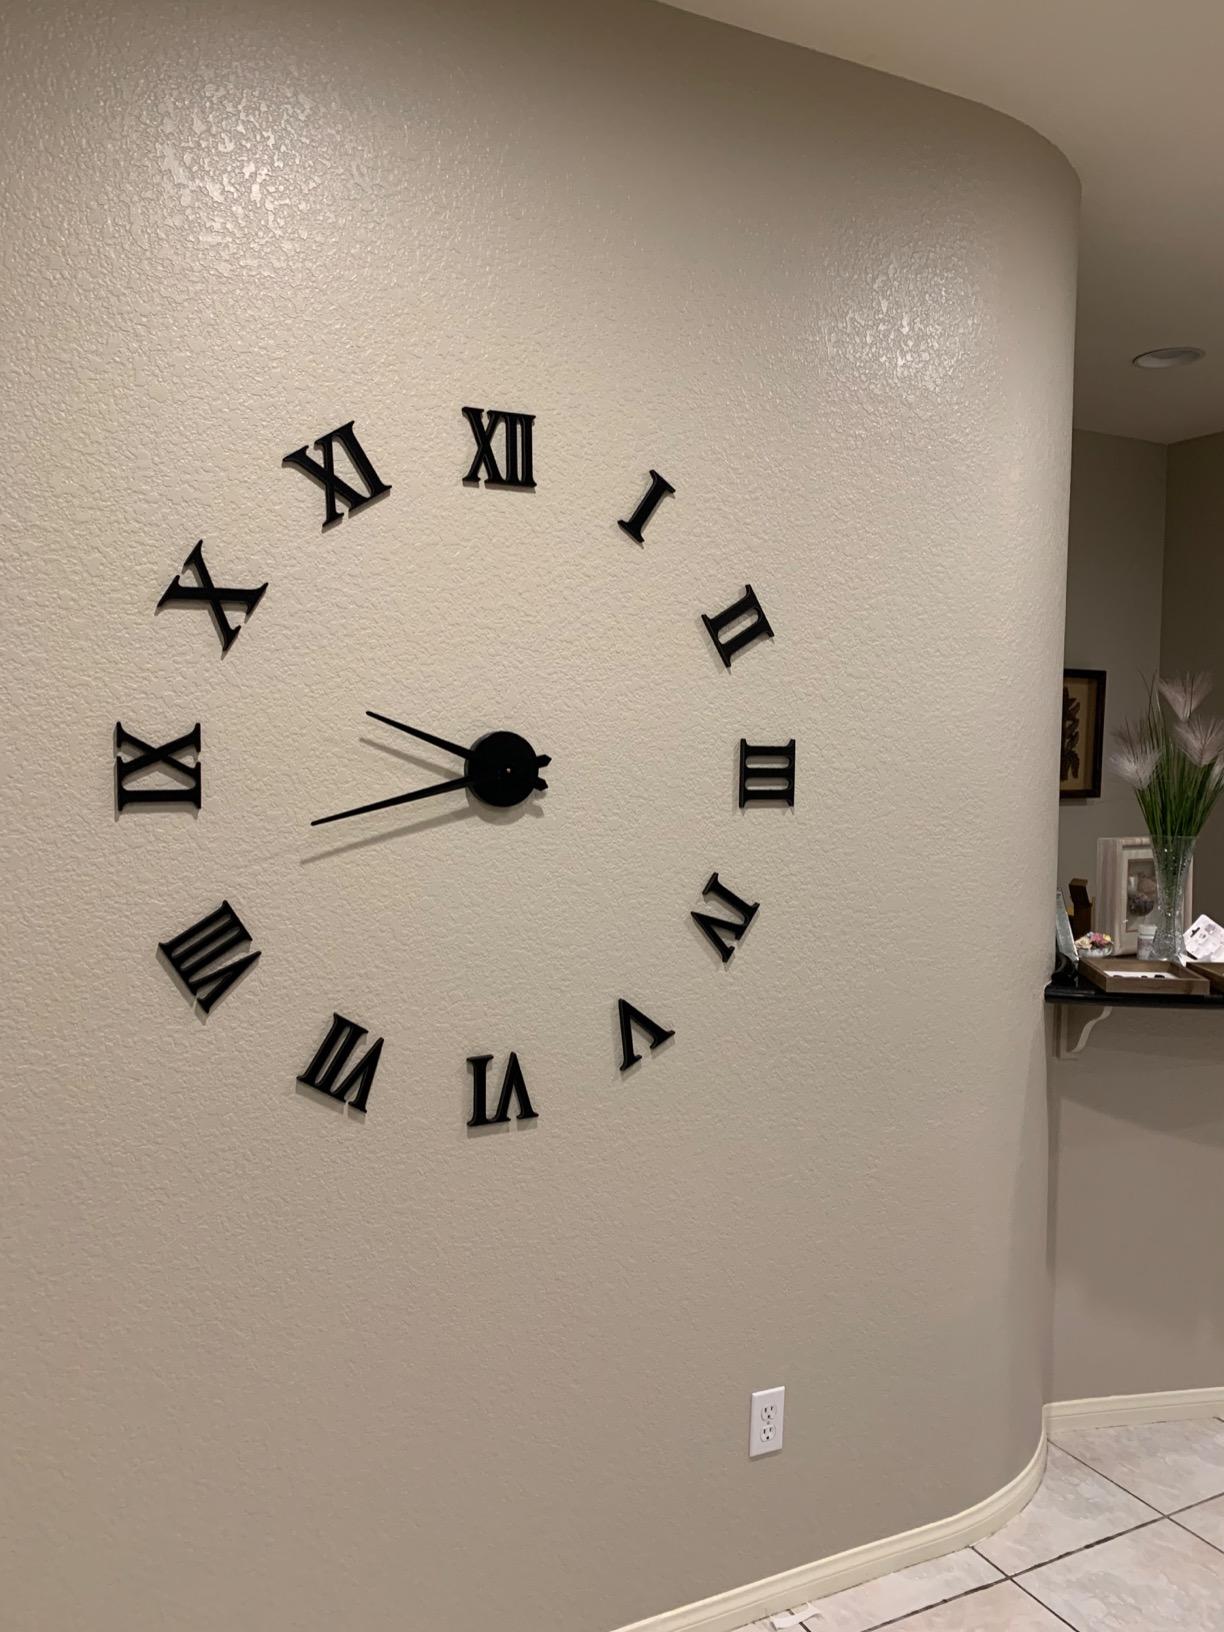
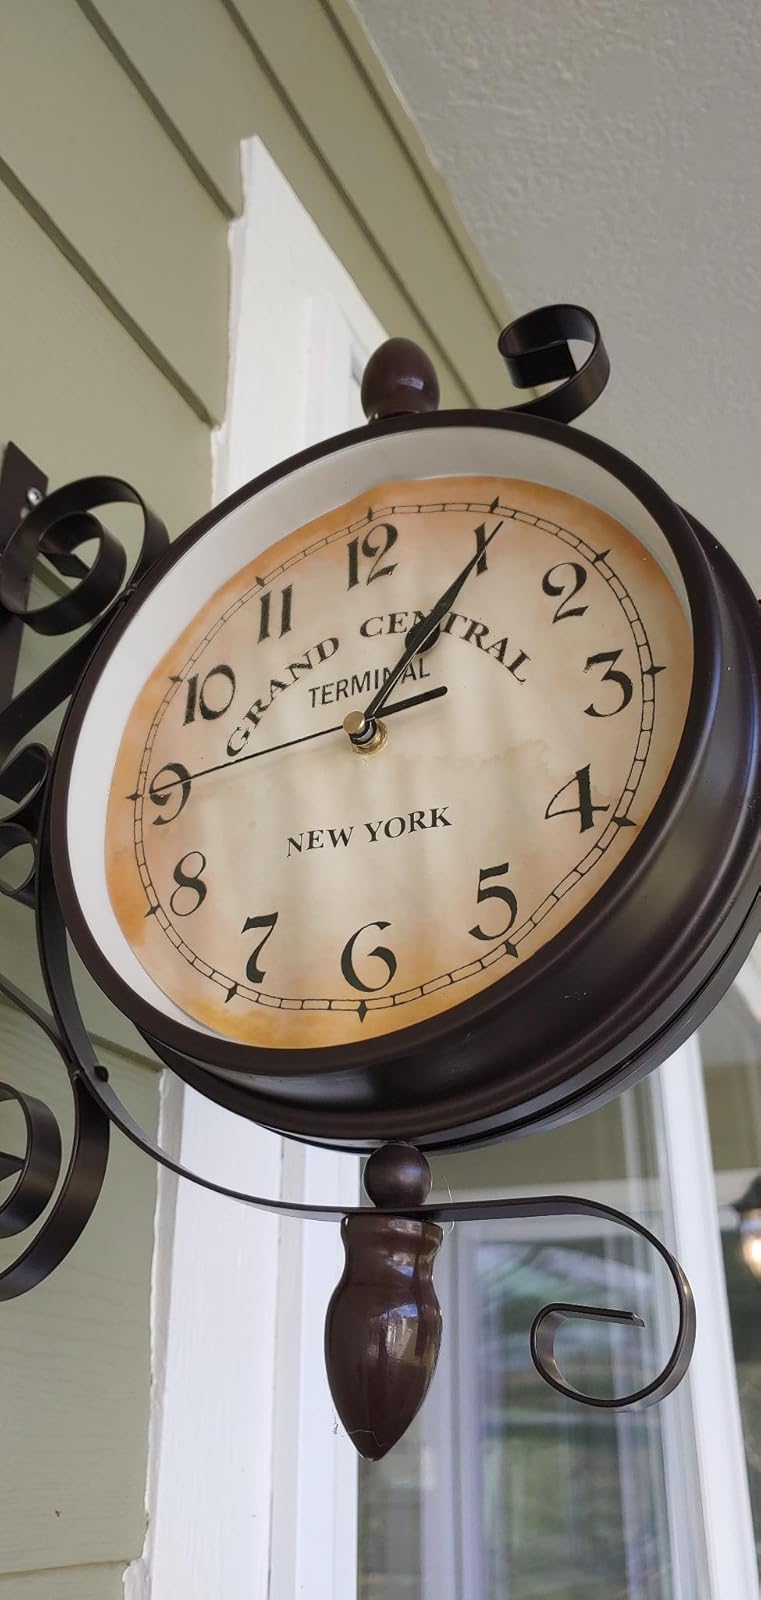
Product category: clock
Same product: no